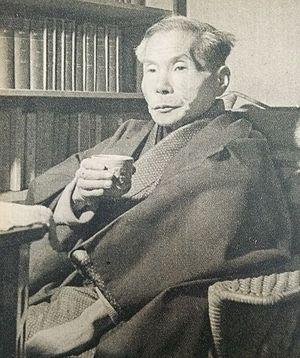
Rofū Miki, nom véritable Miki Masao; 23 juin 1889 à Tatsuno dans la préfecture de Hyōgo - 29 décembre 1964, est un poète, auteur de livres pour la jeunesse et essayiste japonais. Rofū Miki est considéré comme le principal représentant du symbolisme japonais.